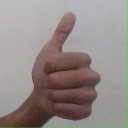
अक्षर: थ